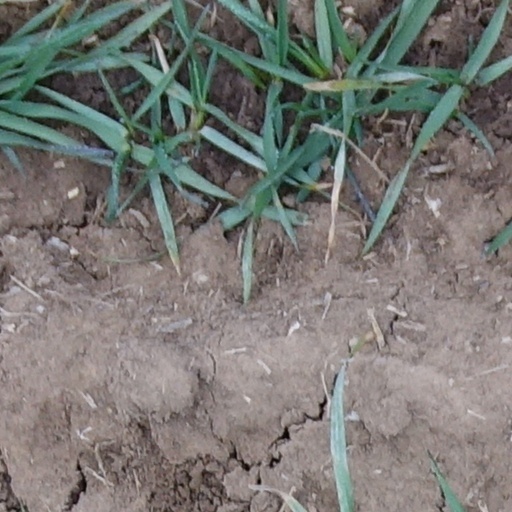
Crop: wheat